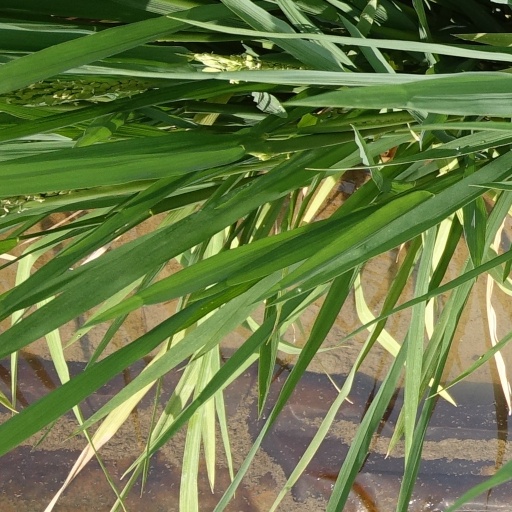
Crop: rice